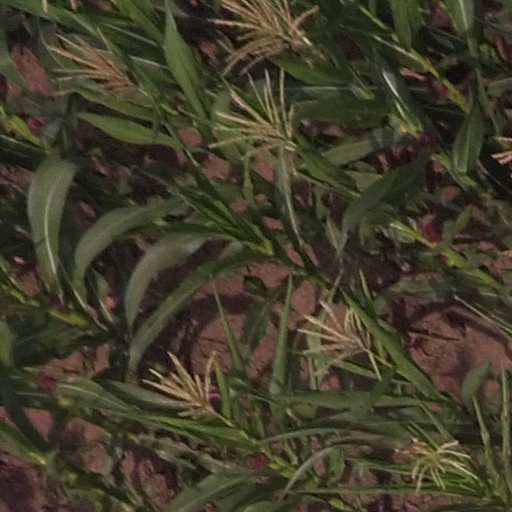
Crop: maize; corn